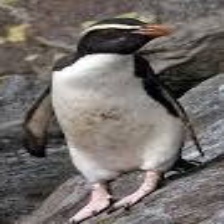
Species: FIORDLAND PENGUIN
Scientific name: EUDYPTES PACHYRHYNCHUS
ImageNet parent category: king_penguin